Tor Isedal

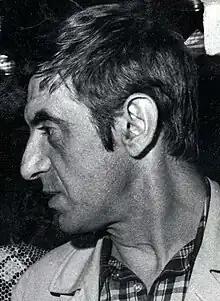
Isedal at the opening of a Stockholm disco, May 1970.

Tor Isedal (20 July 1924 – 18 February 1990) was a Swedish actor on stage, screen and television. He appeared in more than 70 films between 1952 and 1990. One of his sons is Swedish actor Ola Isedal.